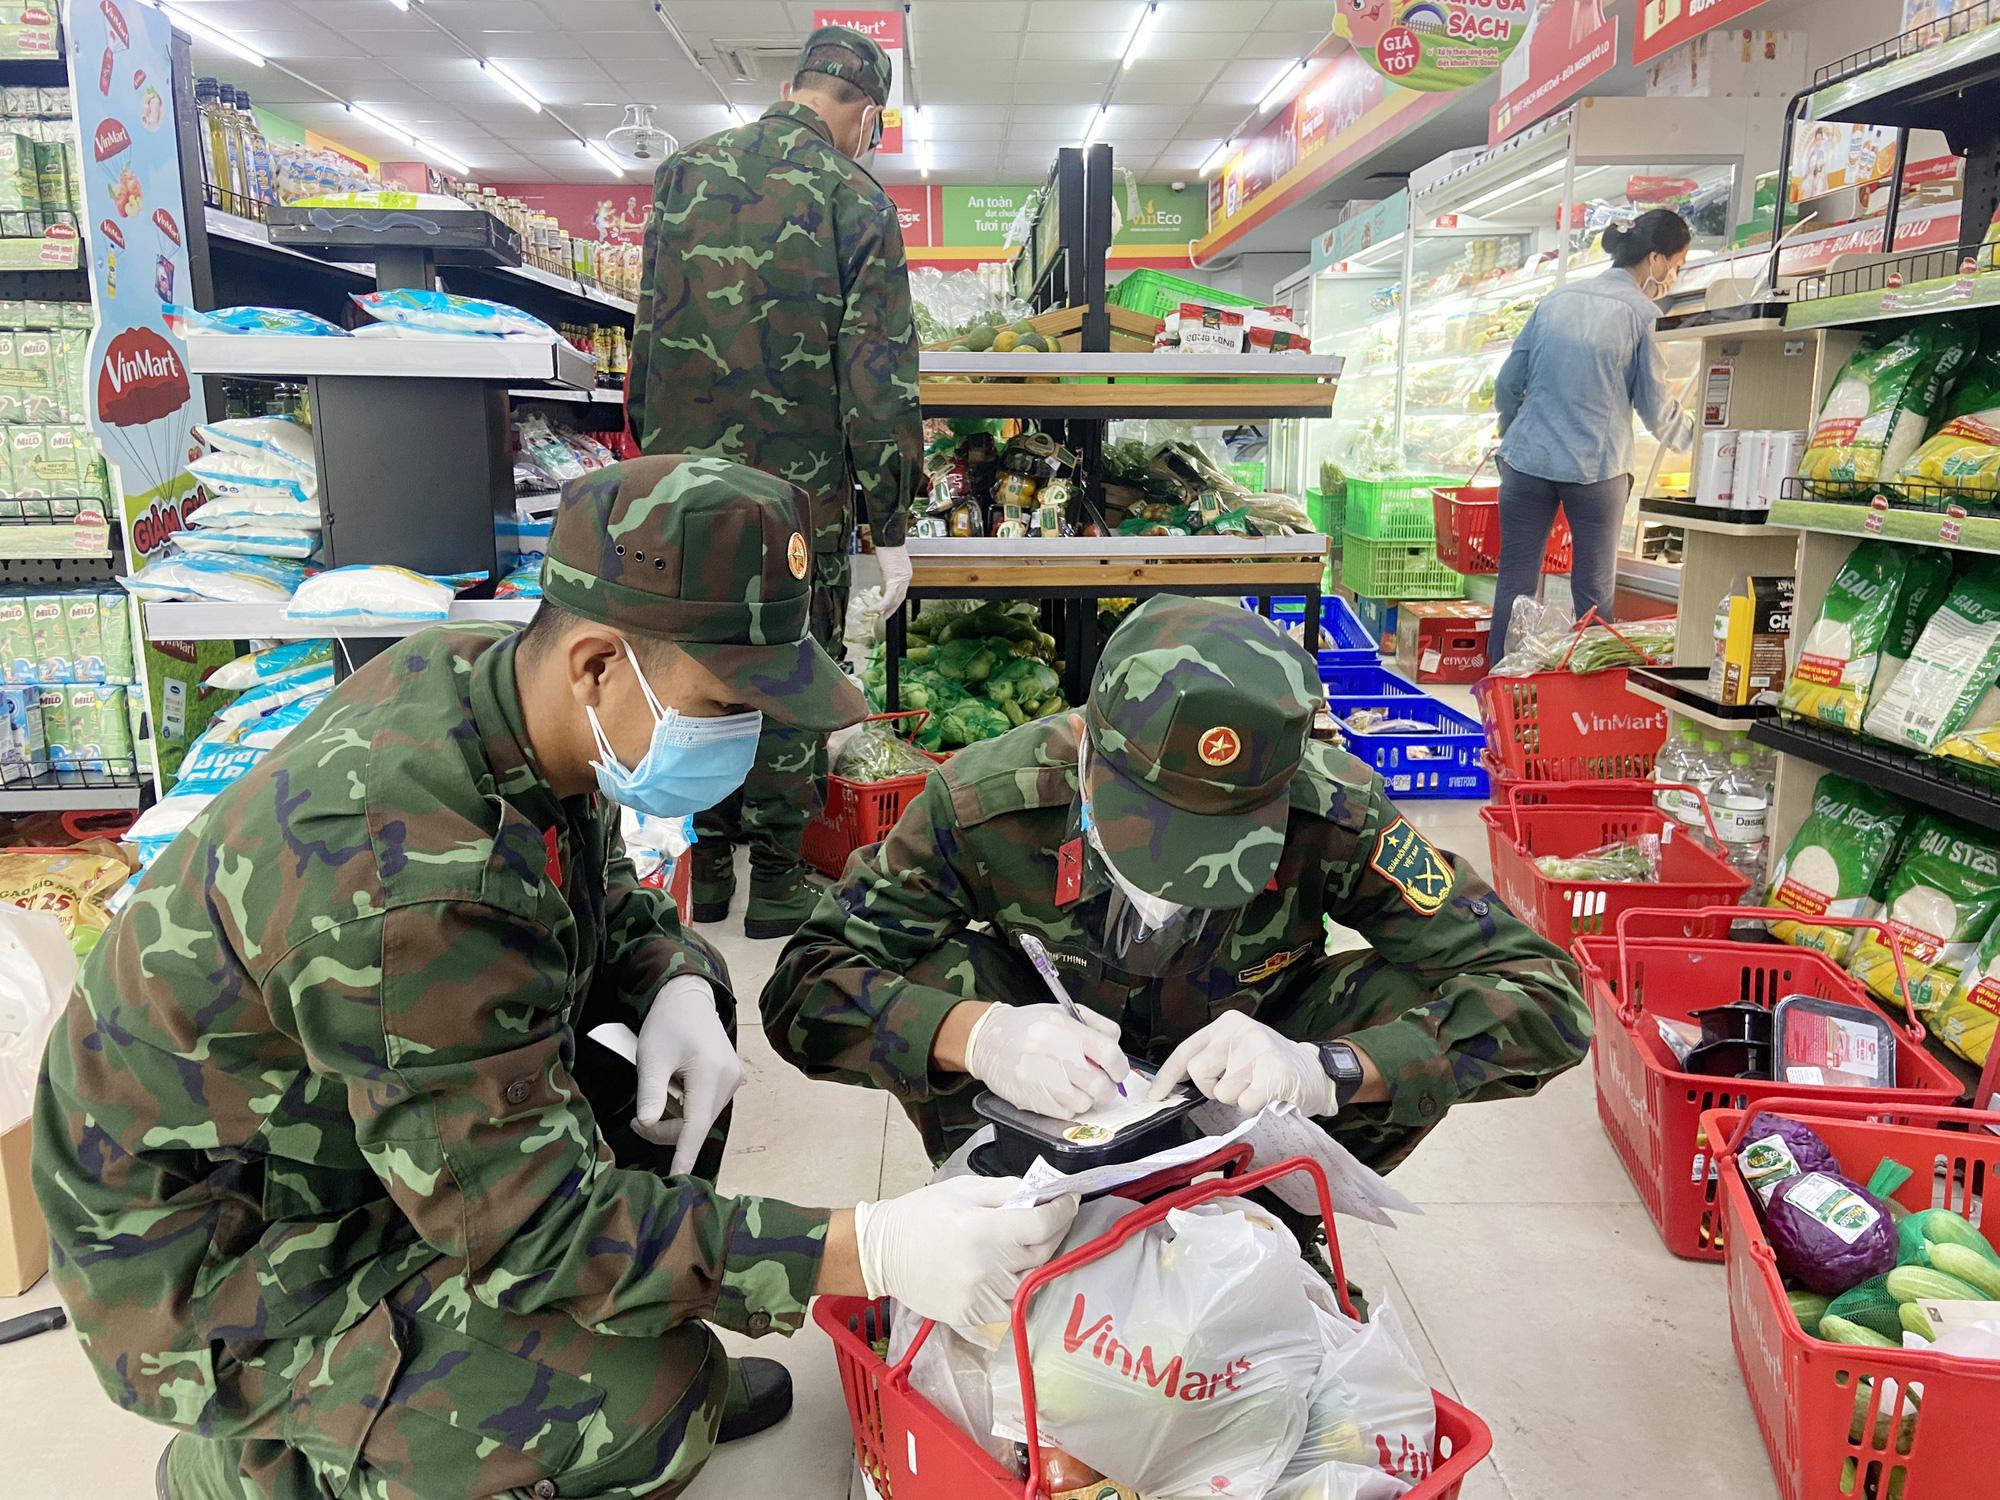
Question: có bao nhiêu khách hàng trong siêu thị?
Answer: có một khách hàng trong siêu thị